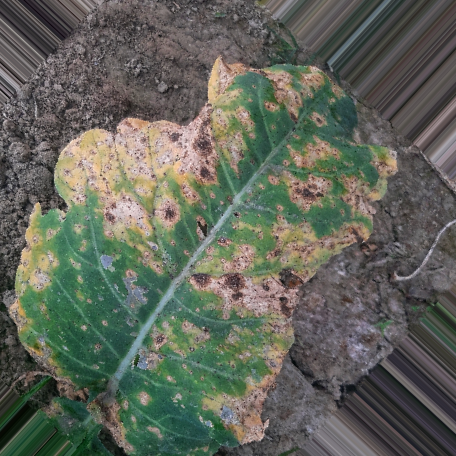
Label: Downy Mildew